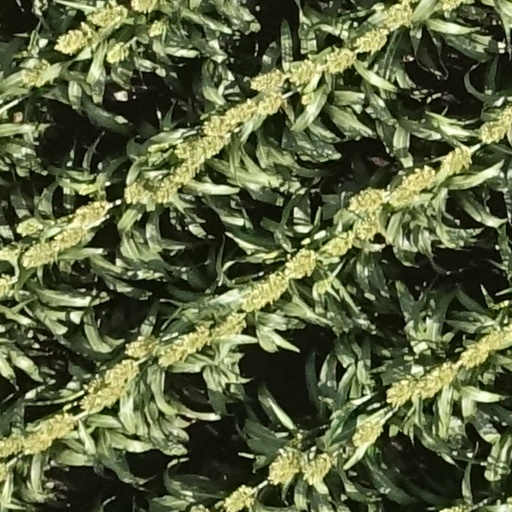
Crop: sorghum